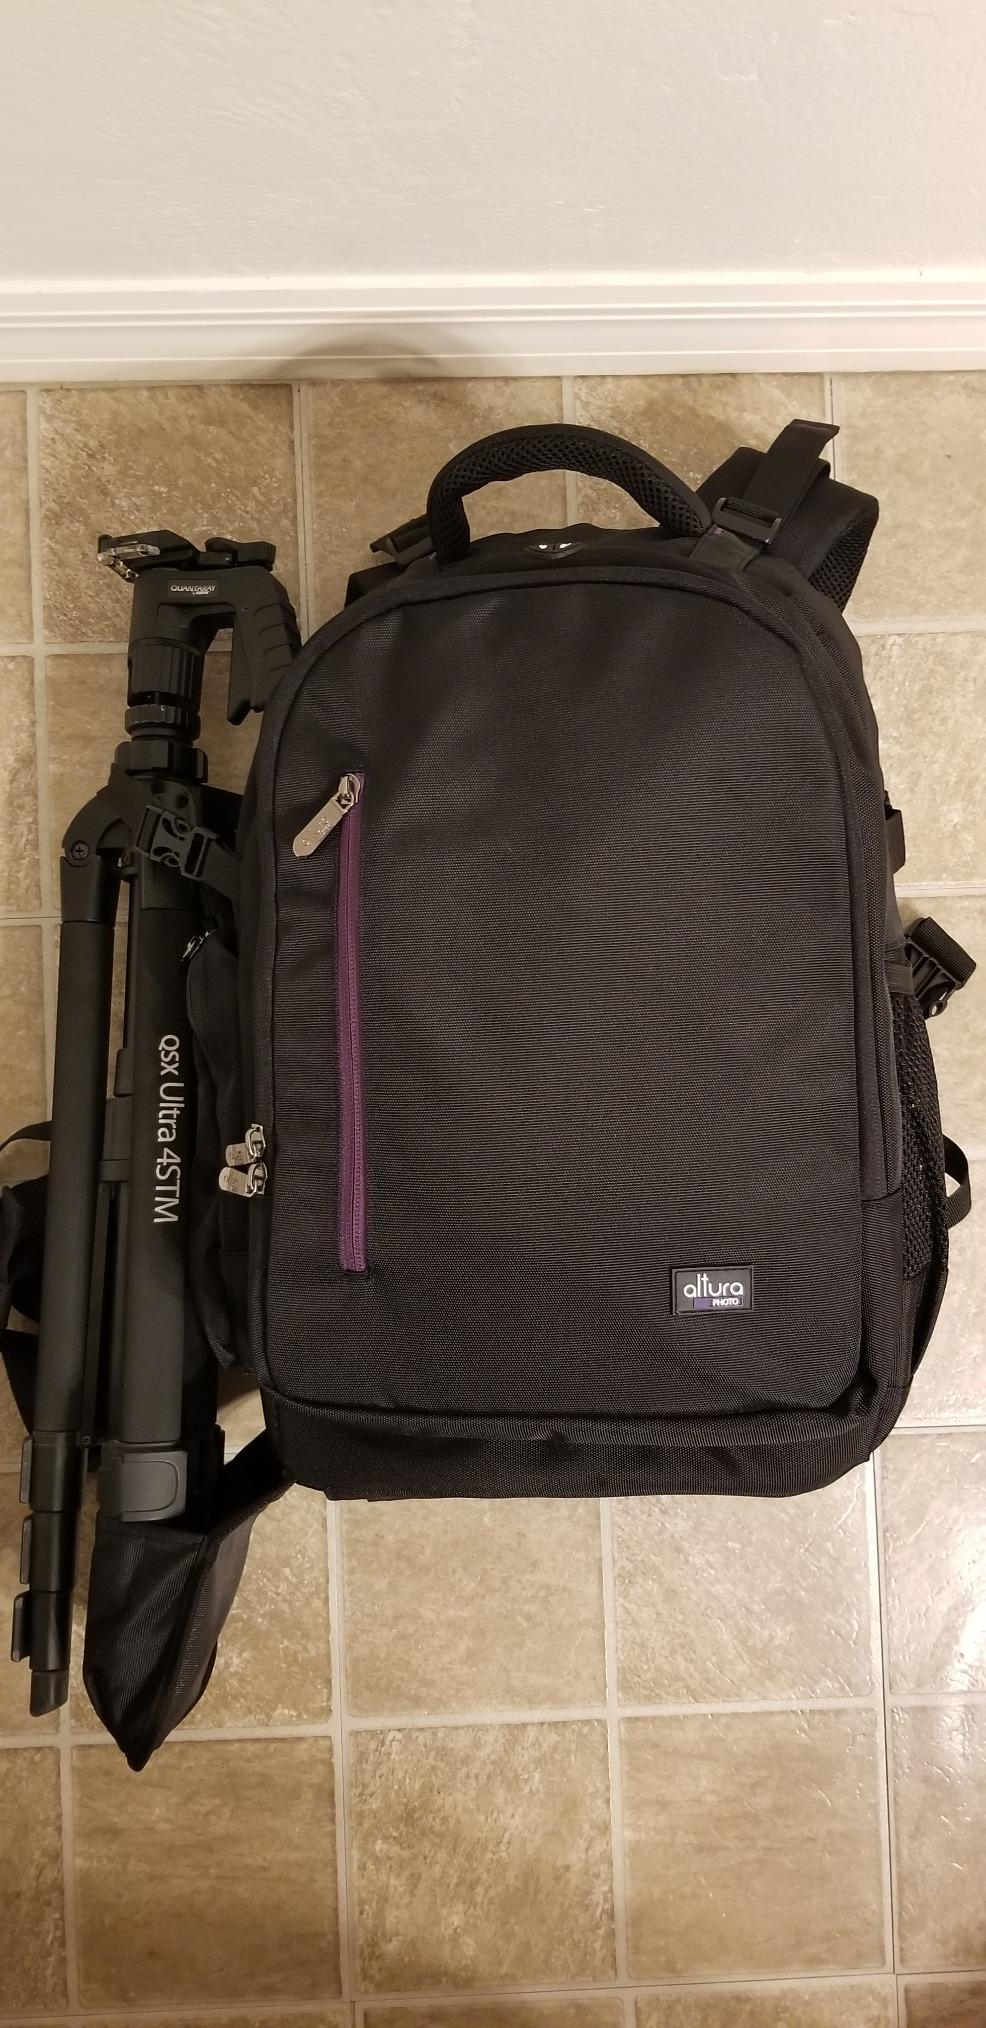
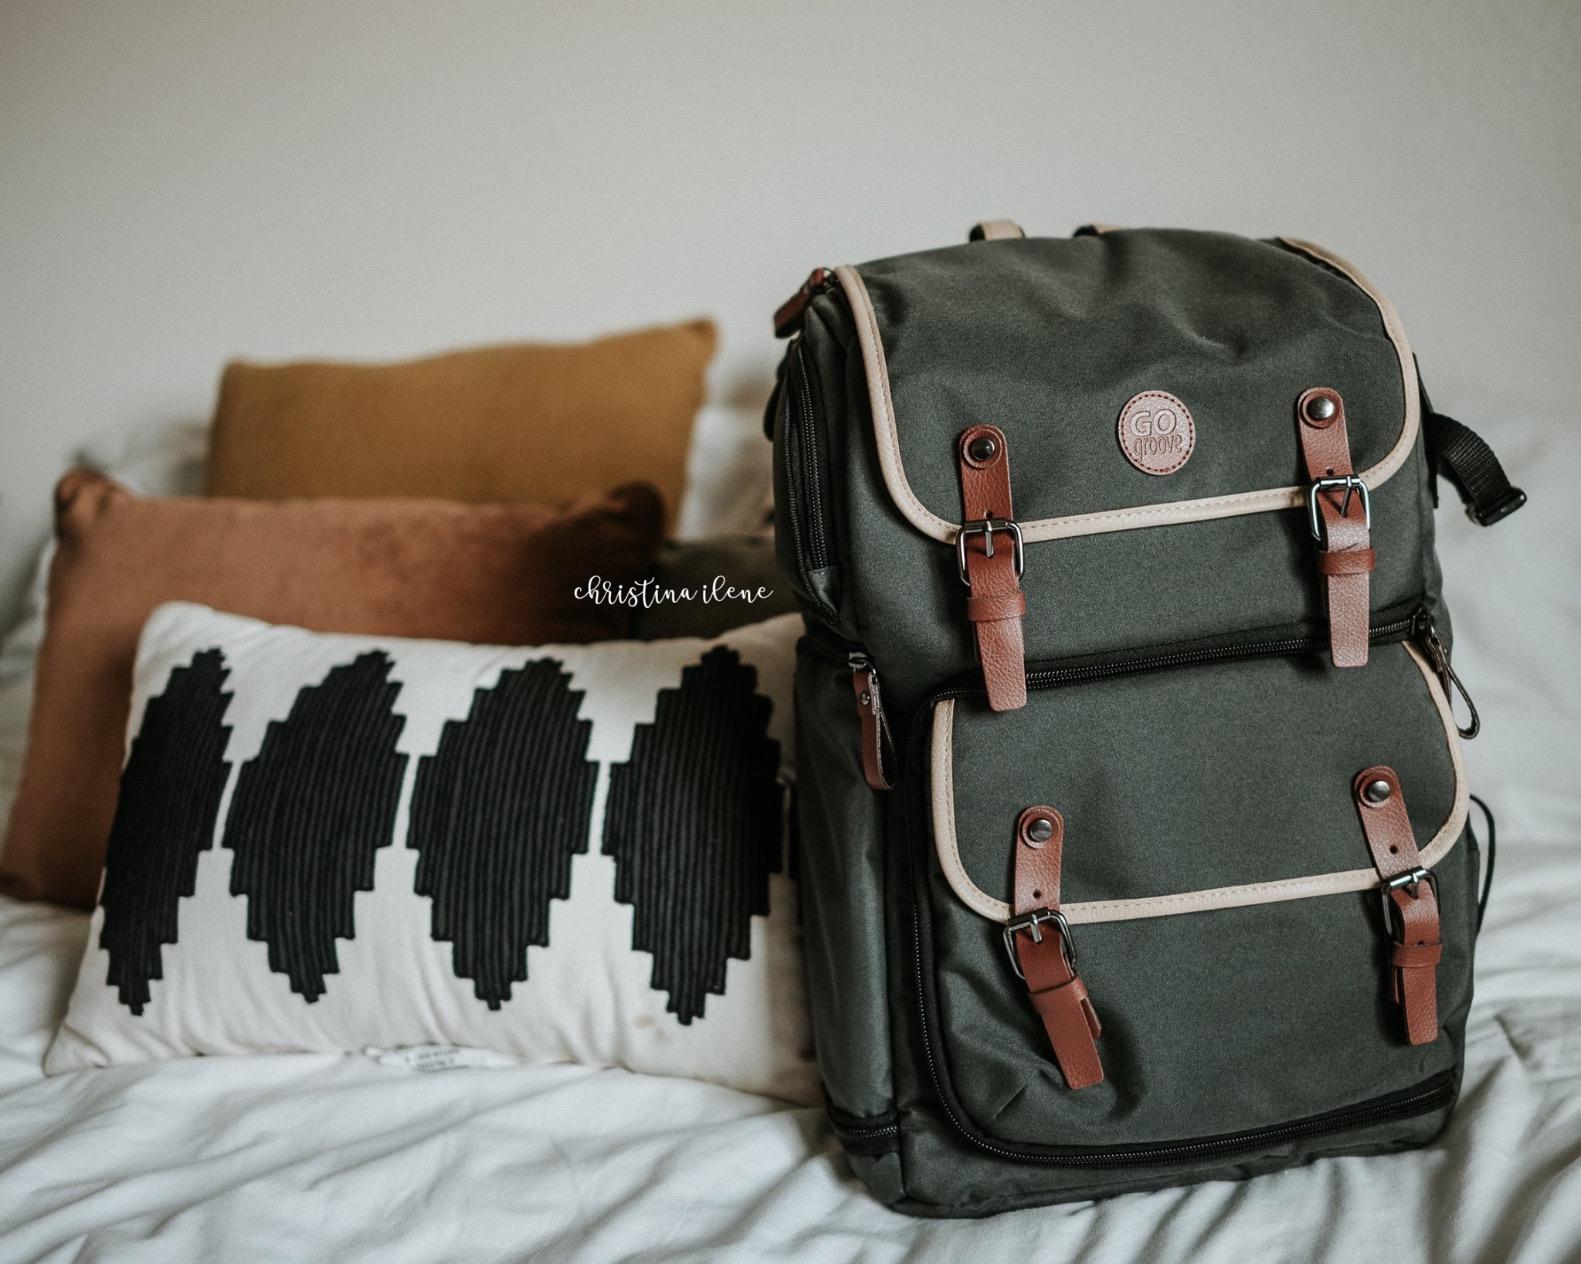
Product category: bag
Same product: no